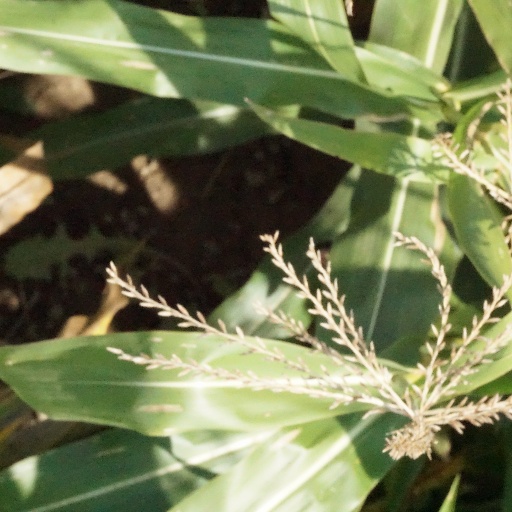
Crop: maize; corn